Downtown YMCA

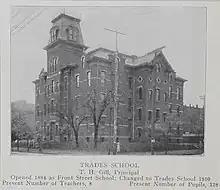
The Front St. or Trades School, formerly on the site

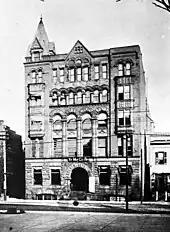
Home of the Columbus YMCA on Capitol Square, 18931923

The YMCA was first established in Columbus in 1855, reorganized in 1875, and moved locations numerous times. Its first headquarters opened at 34 S. 3rd St. (on Capitol Square) in 1893, in a Yost & Packard building. The site now holds the Columbus Dispatch Building. Several branches to the Columbus YMCA opened over the next decades; during this time the organization realized it needed more space to accommodate its growing membership.